Mixtec culture

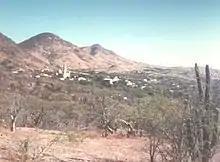
Landscape of the Acatlán valley, near San Jerónimo Xayacatlán (Lowland Mixteca Poblana).

The historical territory of the Mixtecs is located in southern Mexico. With an area of more than 40,000 km, La Mixteca, as it is known today, occupies the south of Puebla, the east of Guerrero, and the west of Oaxaca. La Mixteca was called "Mixtecapan" by the Mexica, which in Nahuatl means "Country of the Mixtecs". In the ancient Mixtec language, the country was called Ñuu Dzahui, which Janssen and Pérez Jiménez translate as "Country of the caneliata".